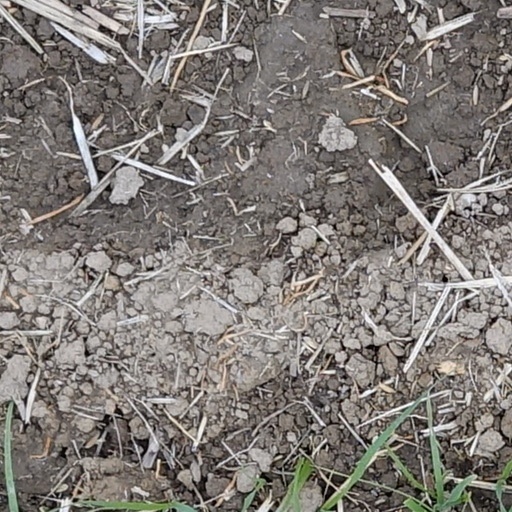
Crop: wheat